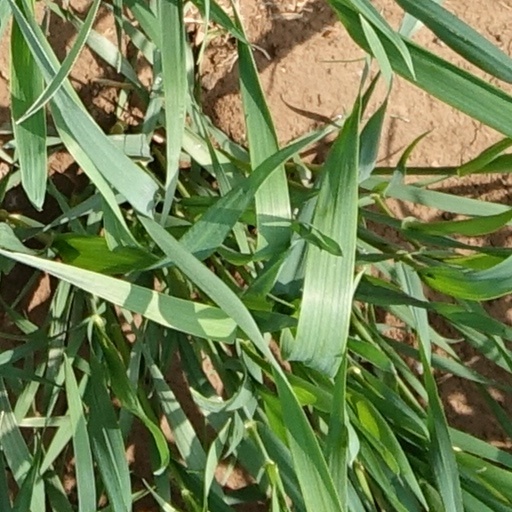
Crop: wheat